Triple (baseball)

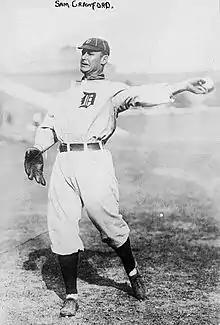
Sam Crawford, who played from 1899 to 1917, hit 309 triples in his career, more than any other player in Major League Baseball history.

In baseball, a triple is the act of a batter safely reaching third base after hitting the ball, with neither the benefit of a fielder's misplay (see error) nor another runner being put out on a fielder's choice. A triple is sometimes called a "three-bagger" or "three-base hit". For statistical and scorekeeping purposes it is denoted by 3B.